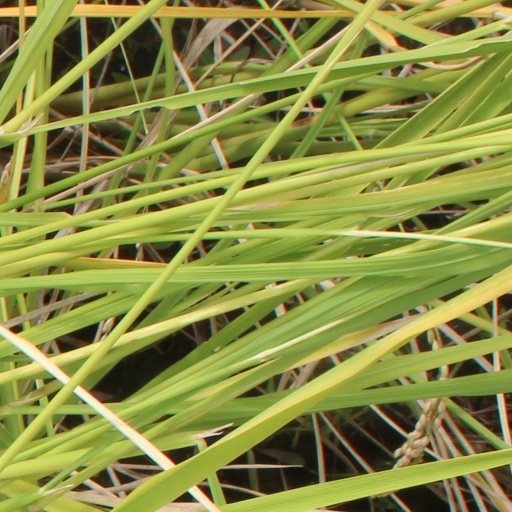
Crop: rice